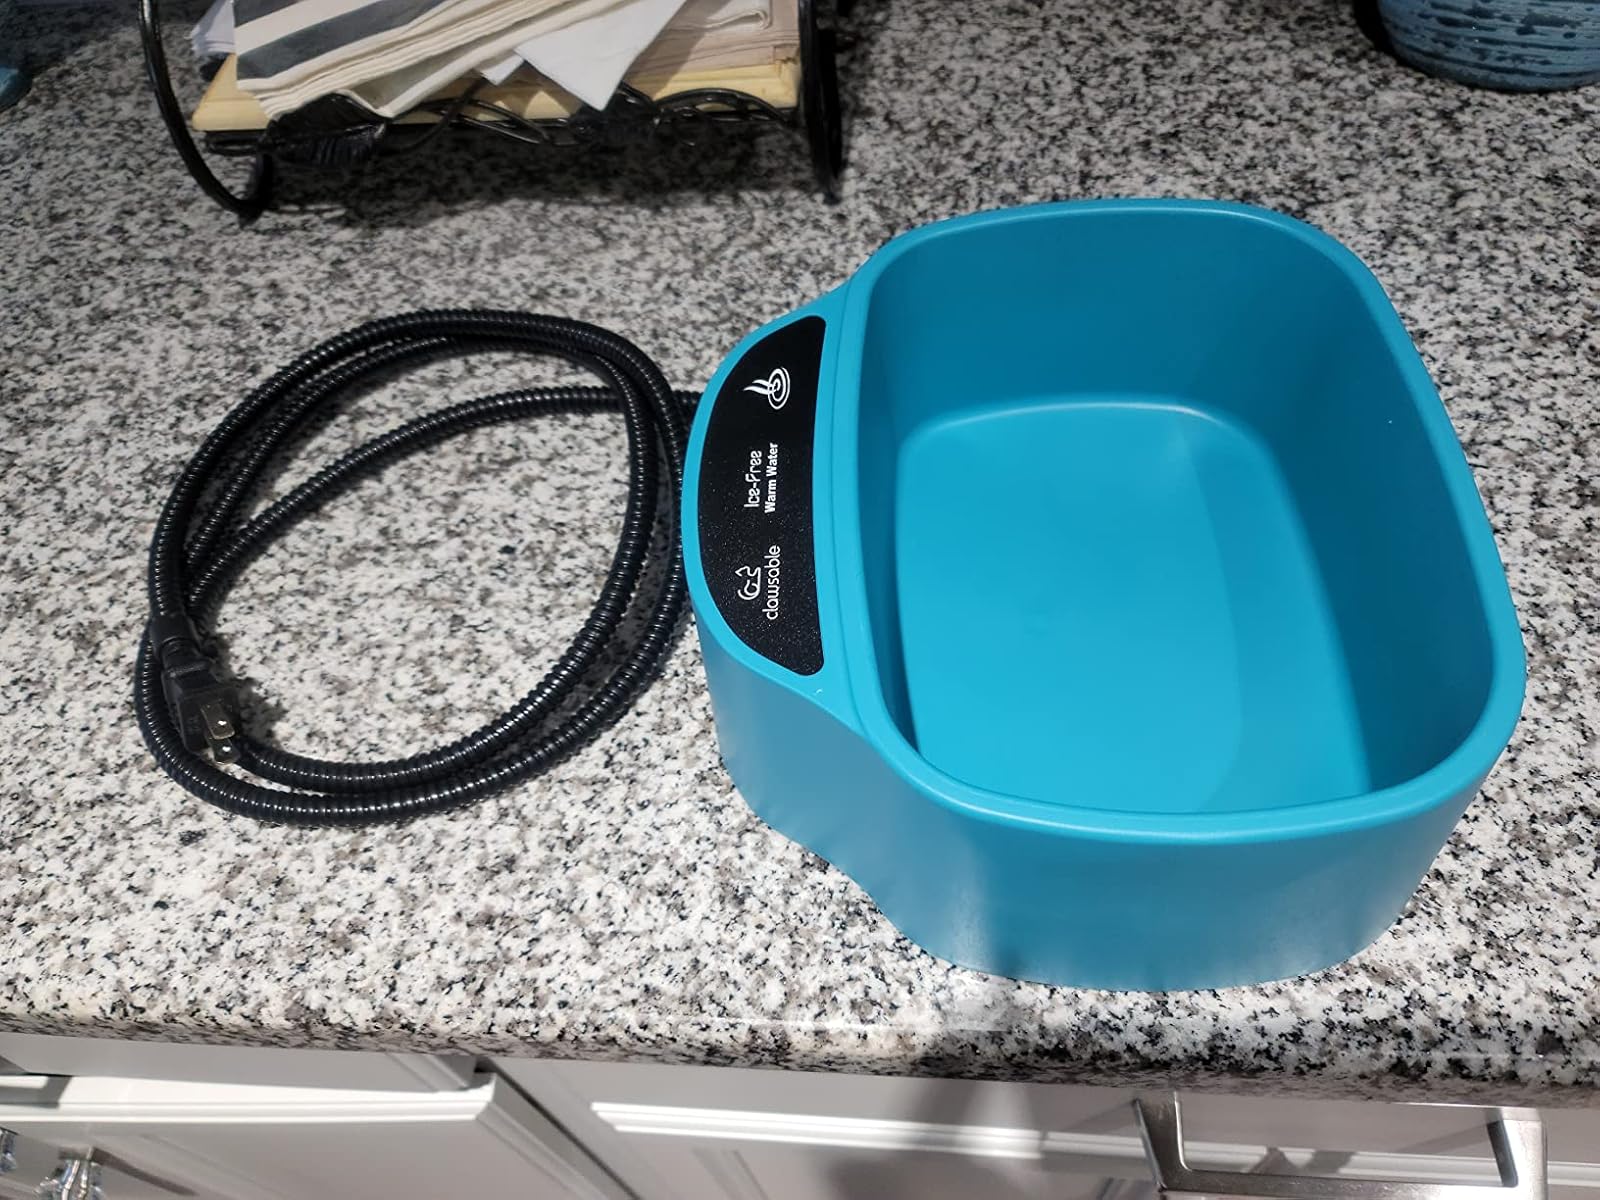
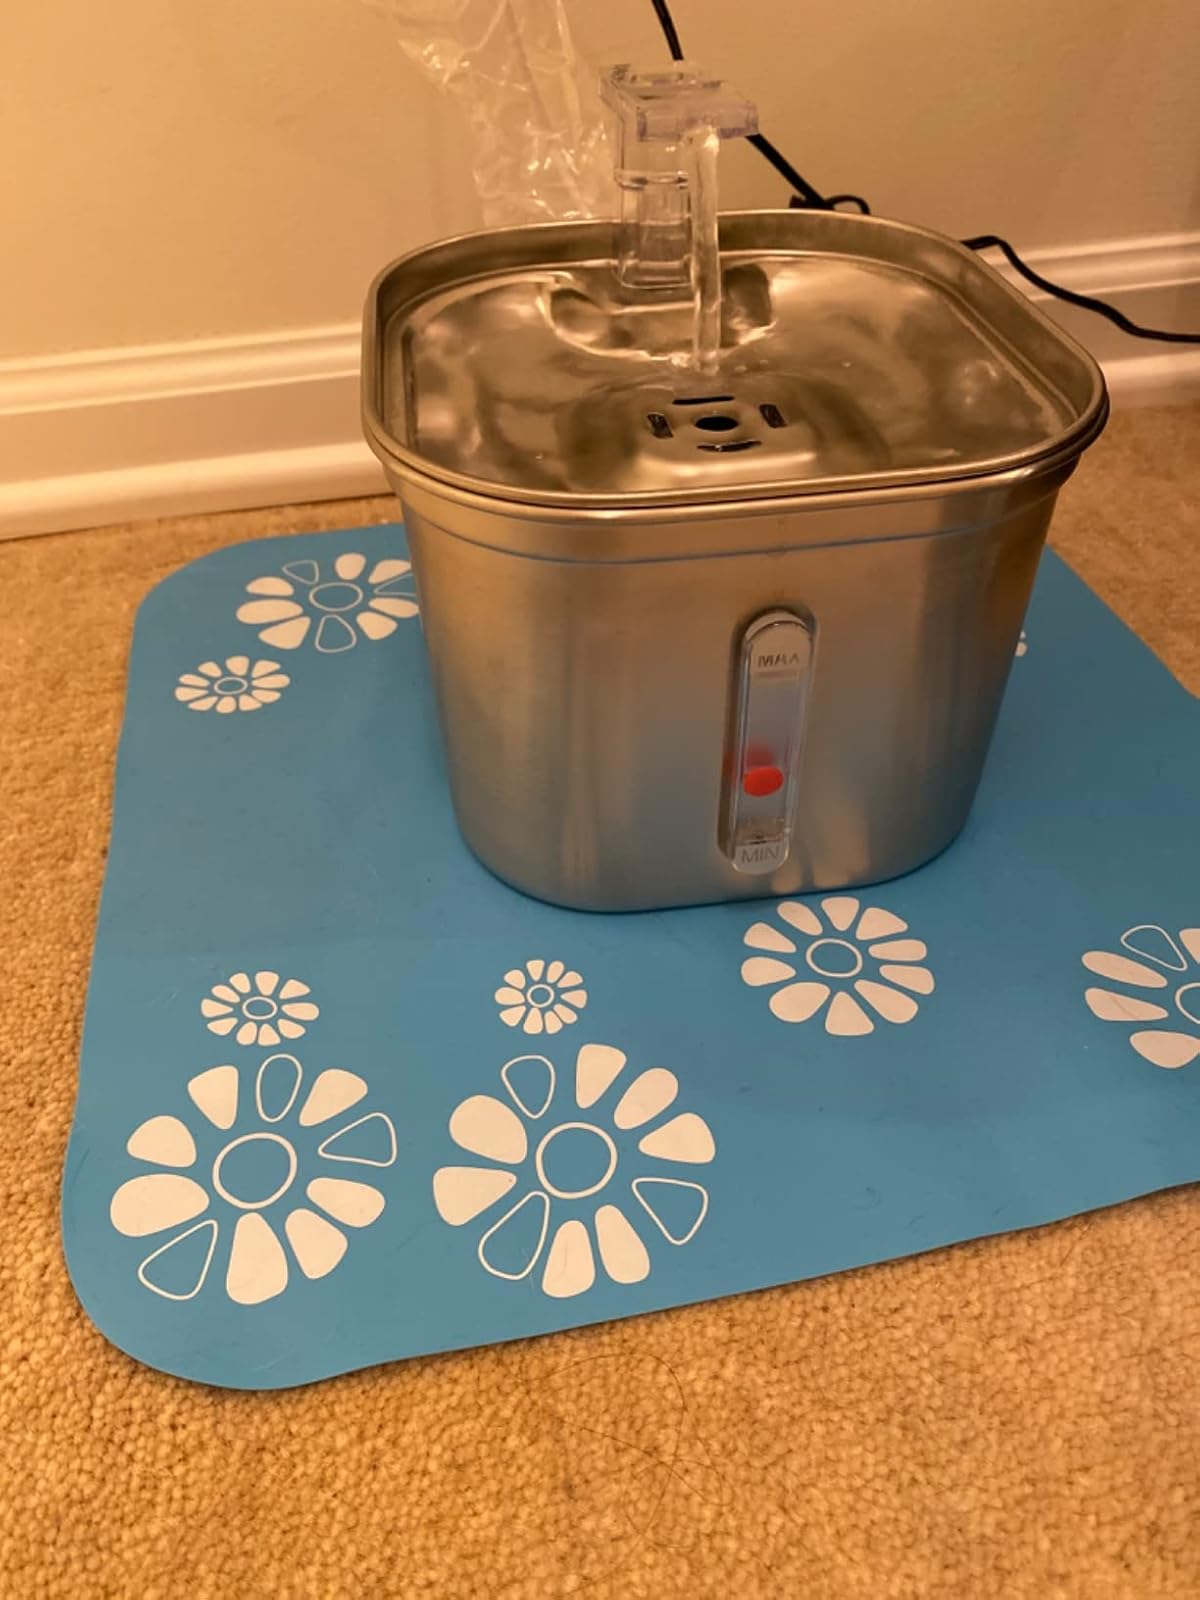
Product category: items_bowl
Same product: no